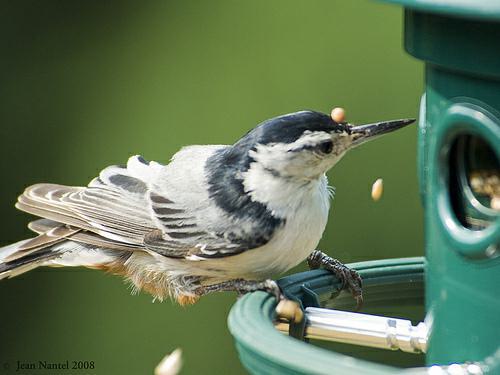
A photo of a white breasted nuthatch